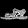
Label: Sandal